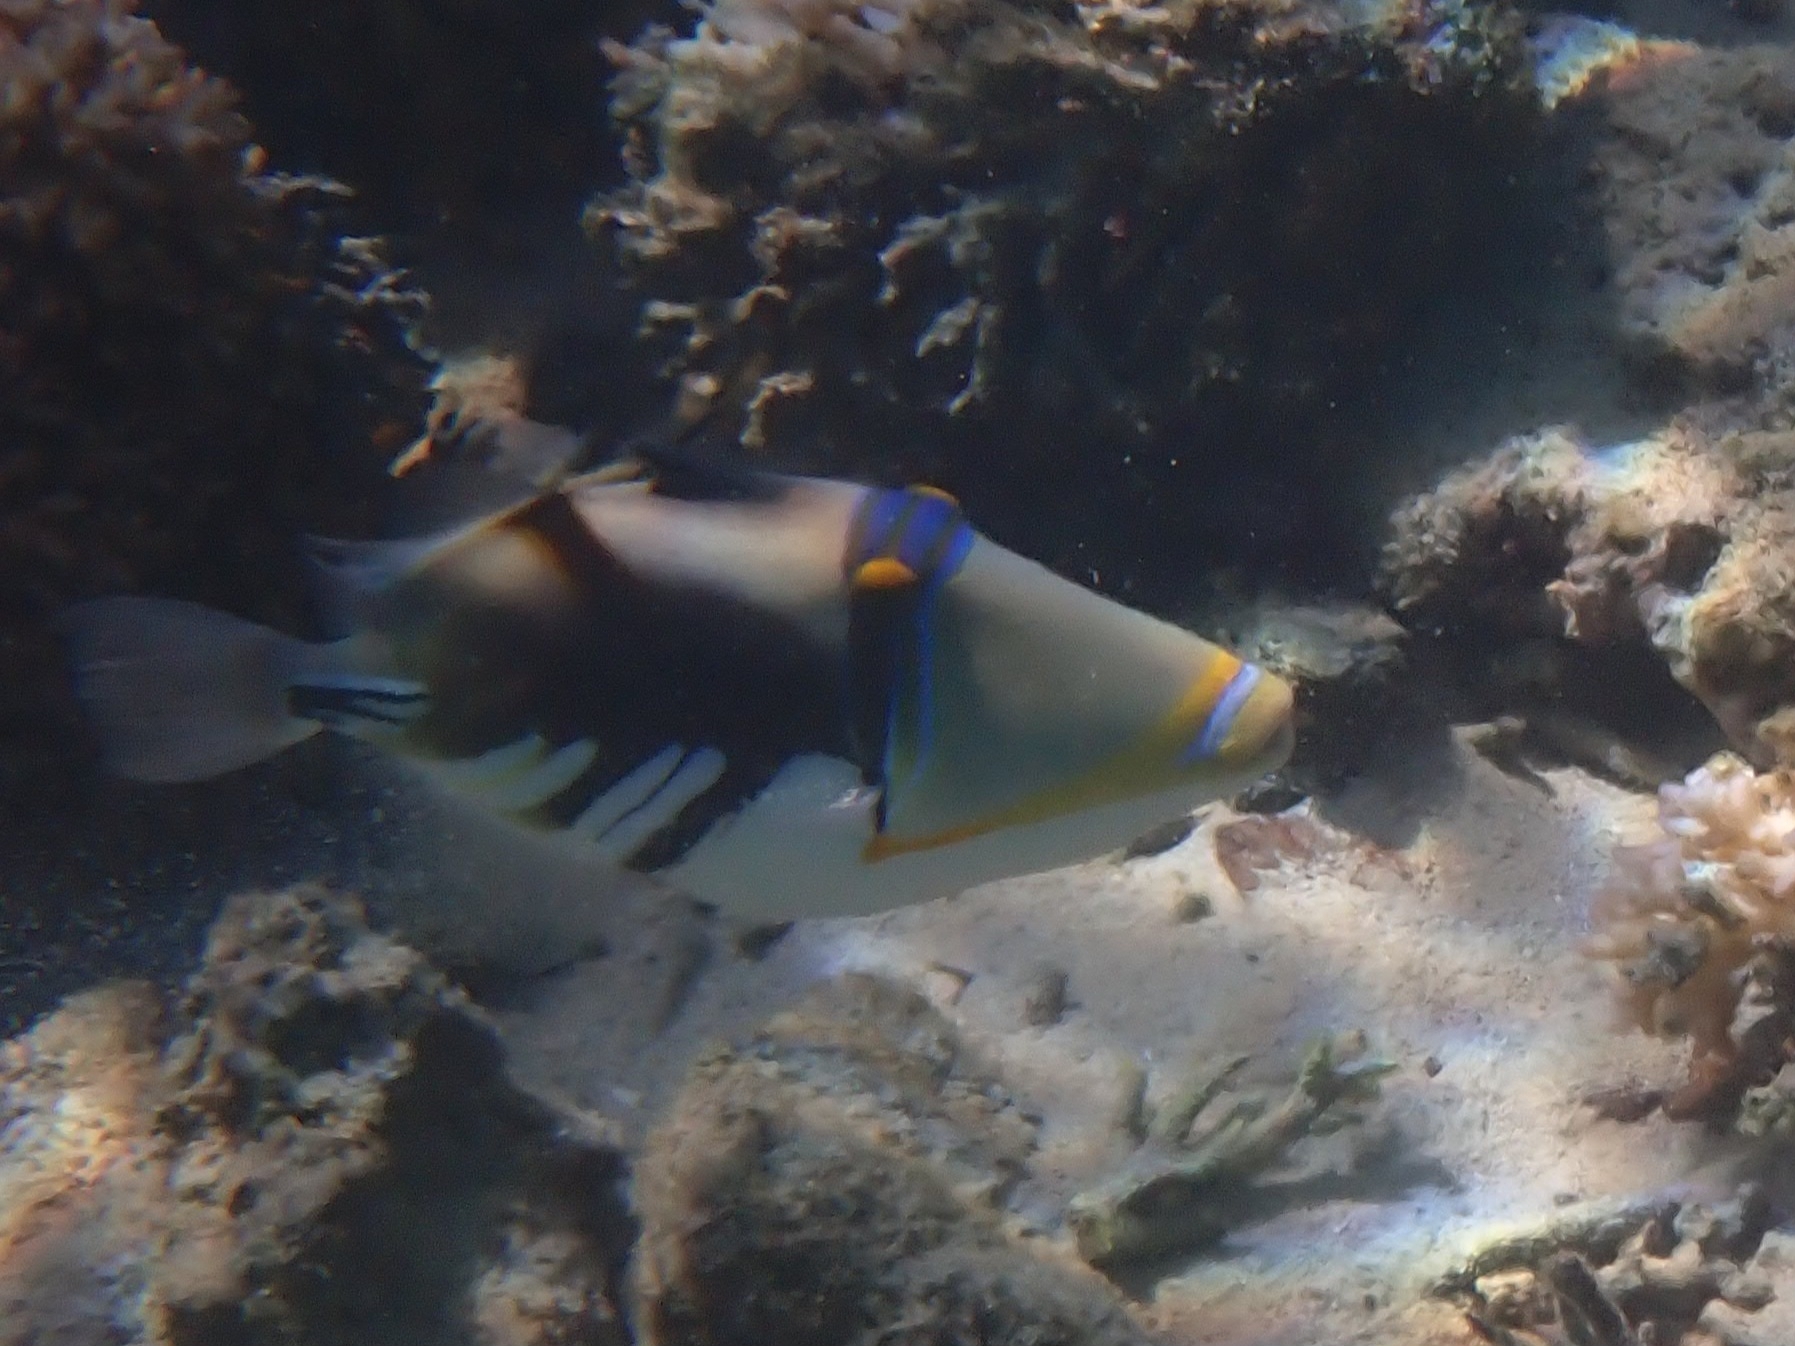
Rhinecanthus aculeatus (Lagoon Triggerfish)